Lorenzo Ebecilio

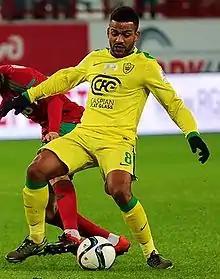
Ebecilio playing for Anzhi Makhachkala in 2015

Lorenzo Ebecilio (born 24 September 1991) is a Dutch professional footballer who plays as a midfielder for Dutch Derde Klasse team Always Forward Hoorn.